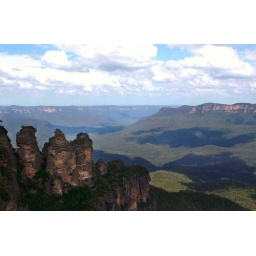
The Three Sisters with a view of mountains in the back ground